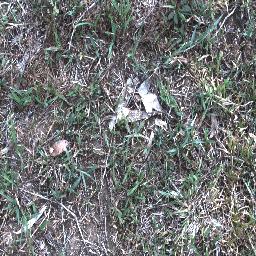
Label: negative